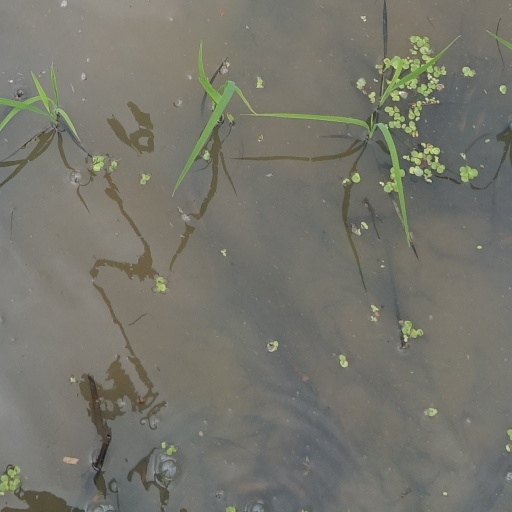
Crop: rice